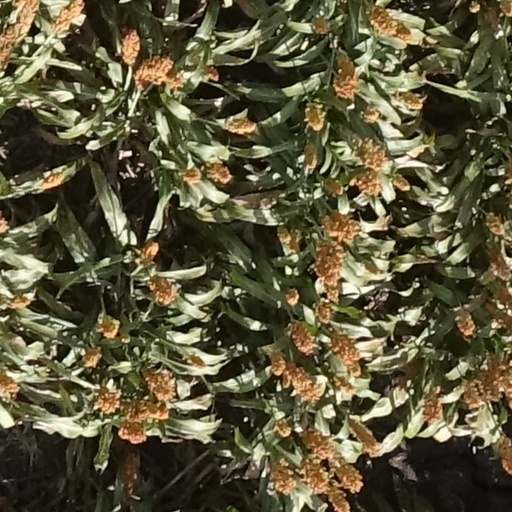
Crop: sorghum